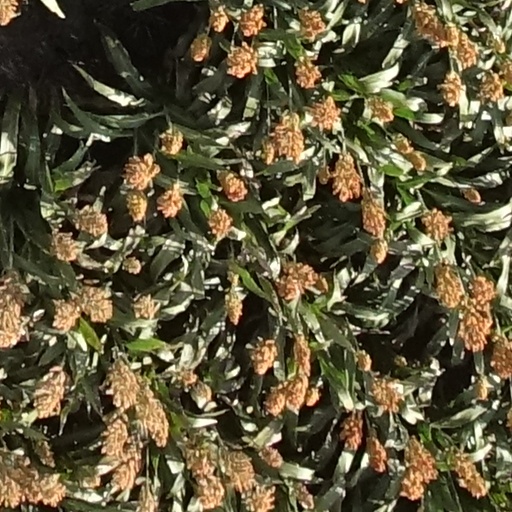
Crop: sorghum